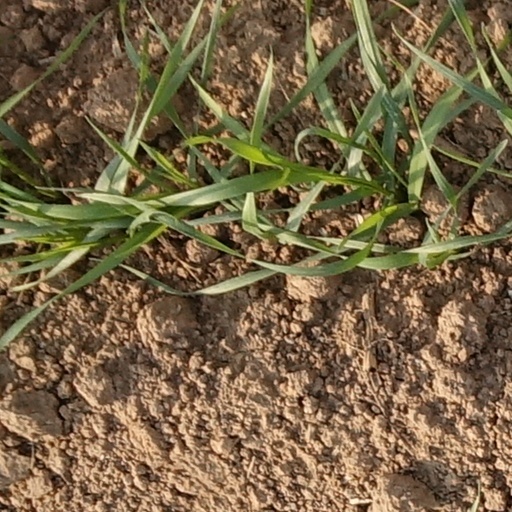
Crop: wheat